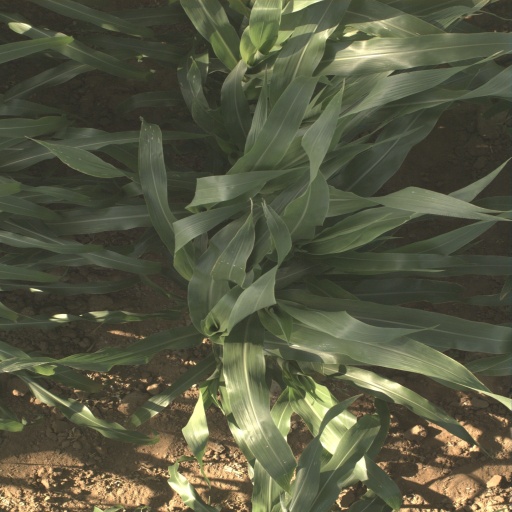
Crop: sorghum